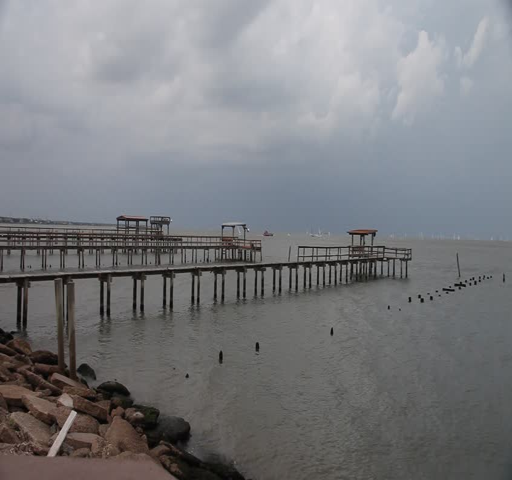
this is a video of some docks .